Culture of Israel

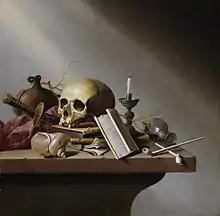
Ecclesiastes is known for its incipit "vanity of vanities; all is vanity" and concepts of Vanitas

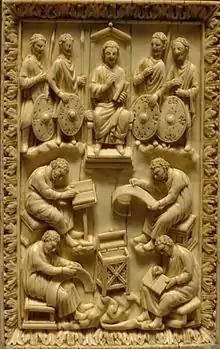
"David dictating the Psalms". The practice of psalms is referred to as a philosophical and theological problem

Ancient Israeli philosophical ideas and approach can be found in the Bible. Psalms contains invitations to admire the wisdom of God through his works; from this, some scholars suggest, Judaism harbors a Philosophical under-current. The exegetical work of Psalm 132 stands between philosophy of language, and linguistic philosophy.